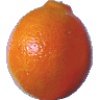
Label: tangelo